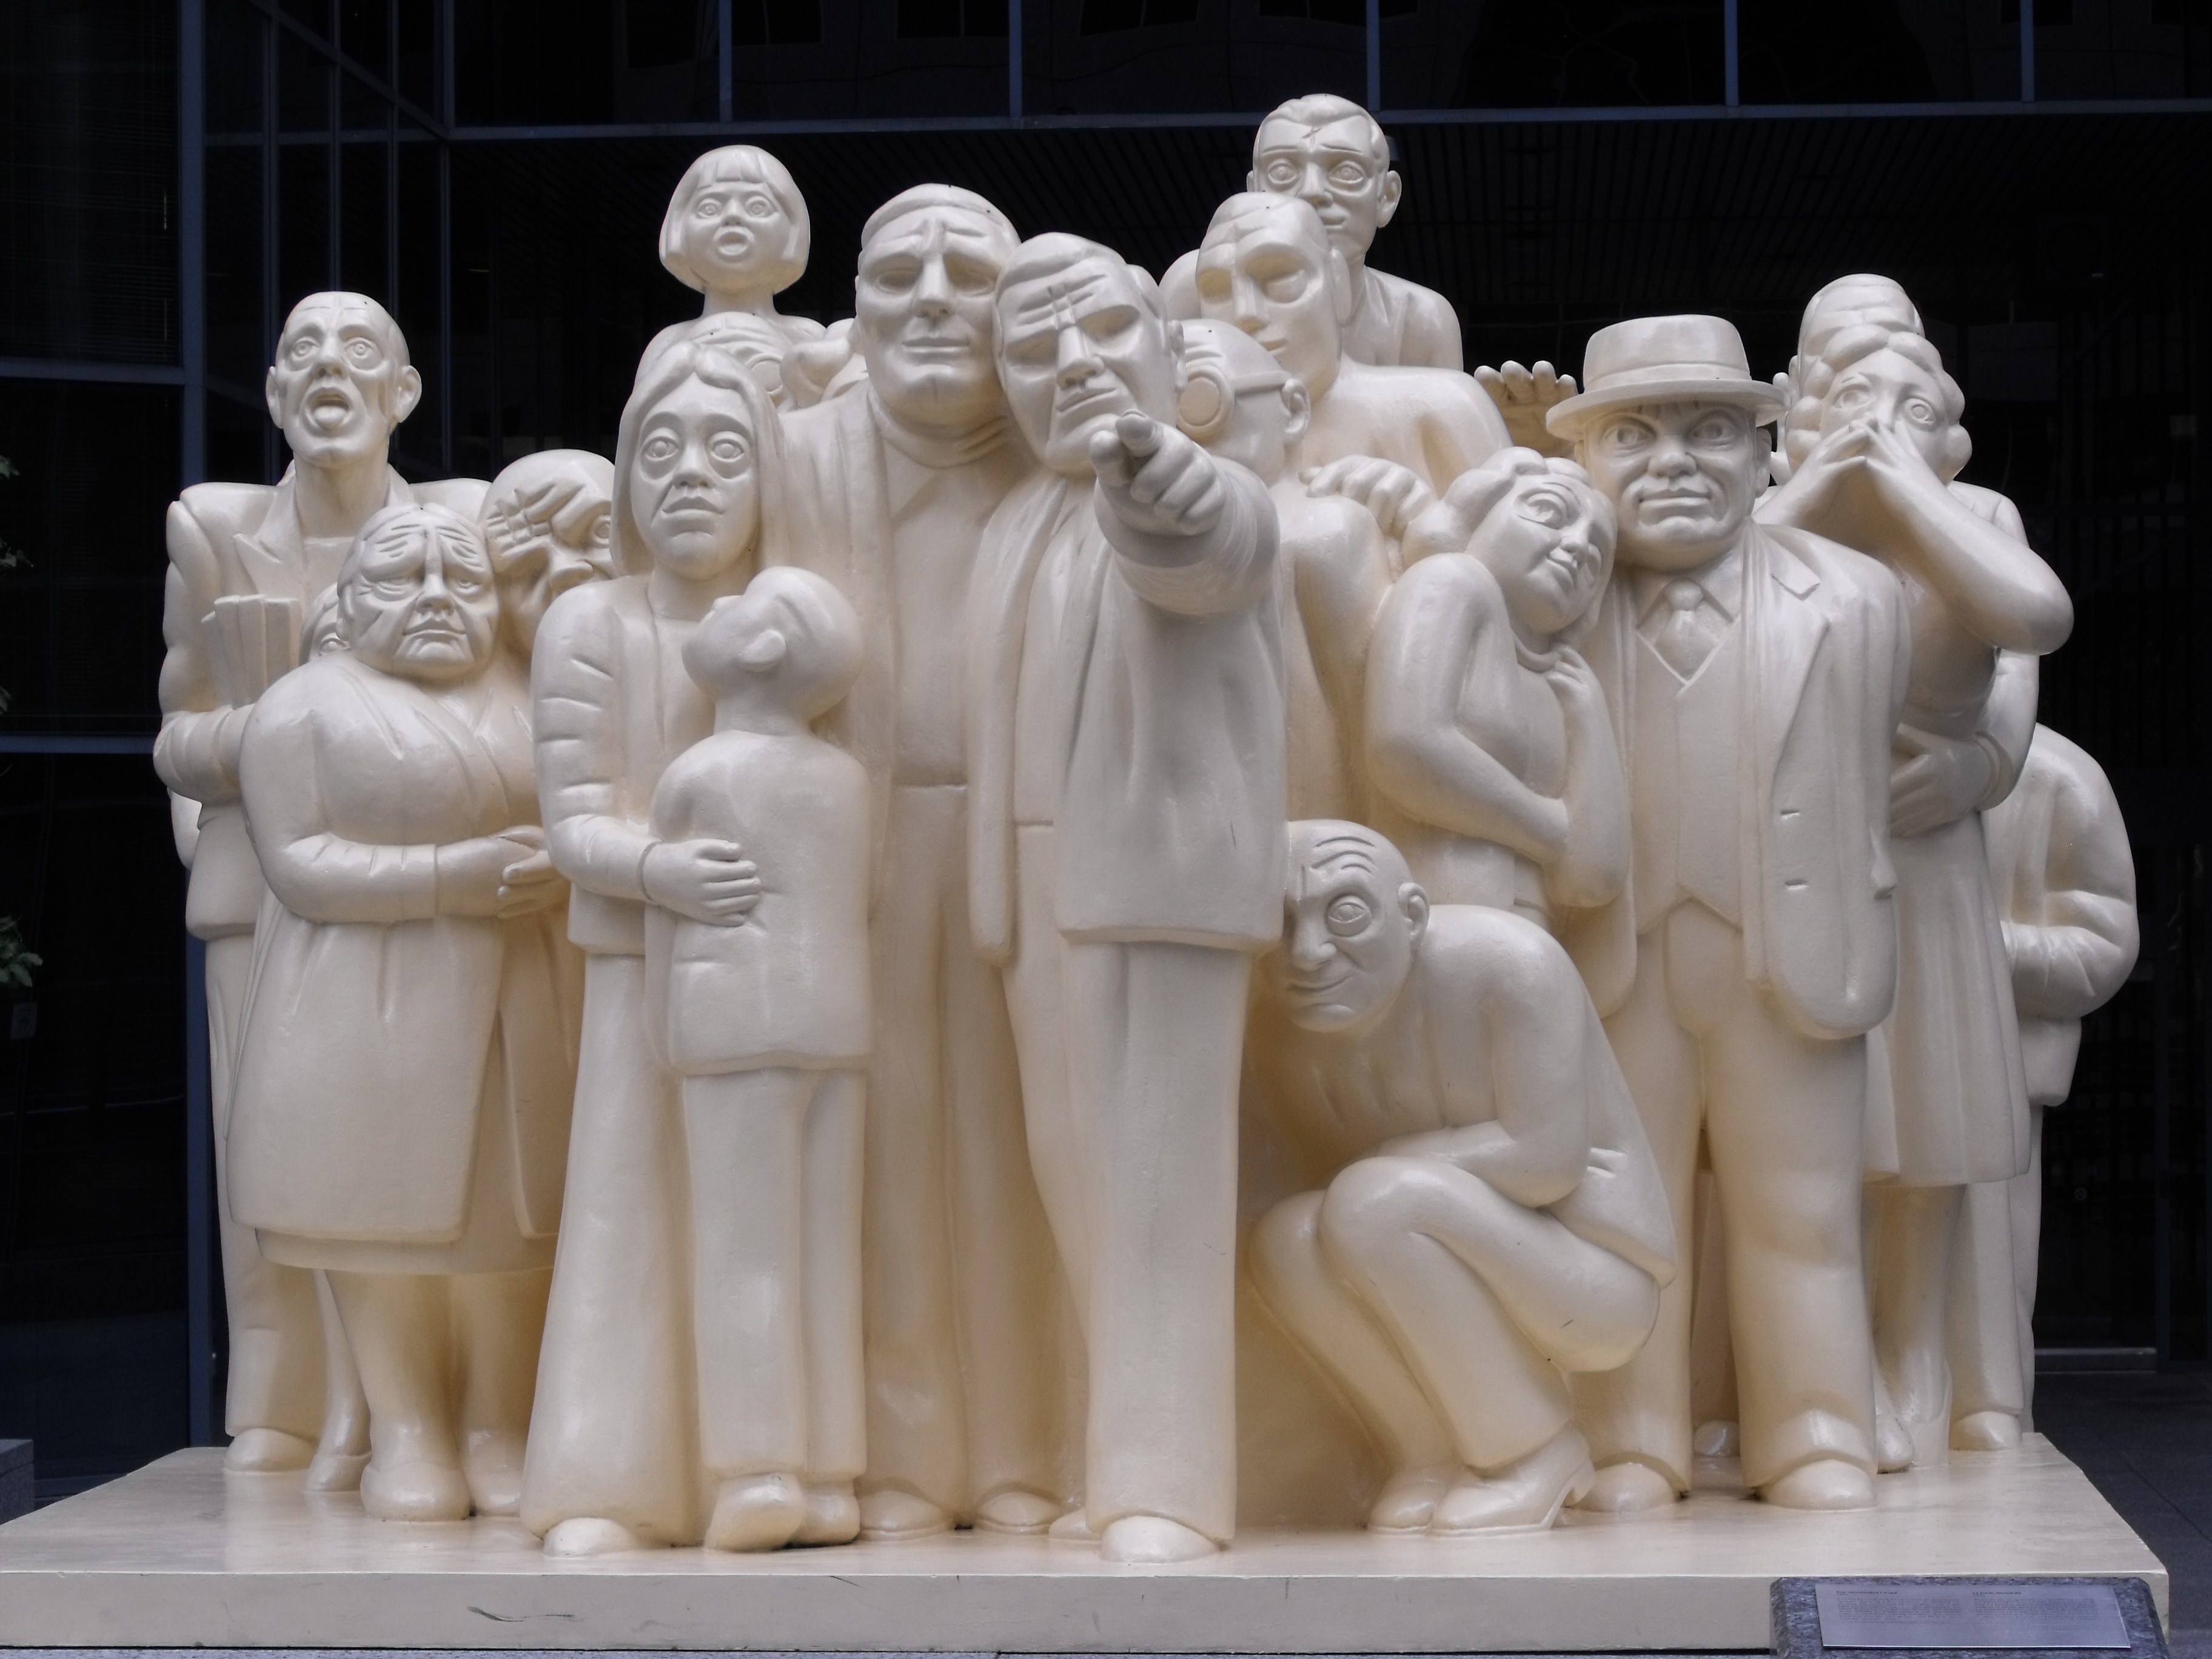
monument, downtown, statue, sculpture, art, temple, statues, carving, montreal, stone carving, ancient history, classical sculpture